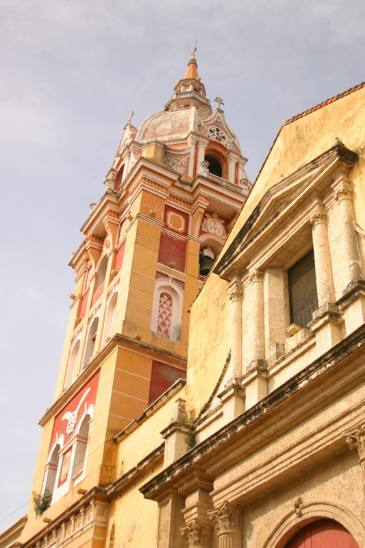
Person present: No